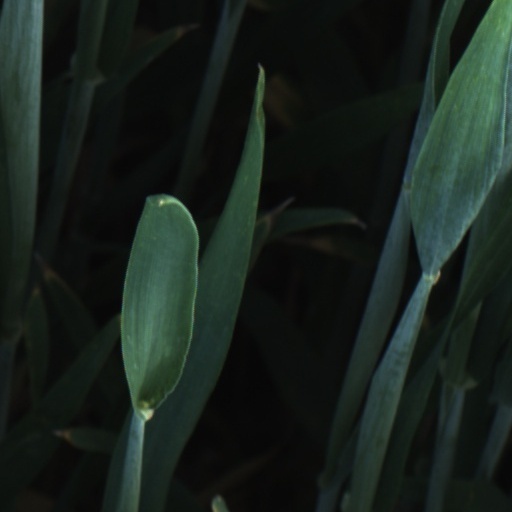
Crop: wheat